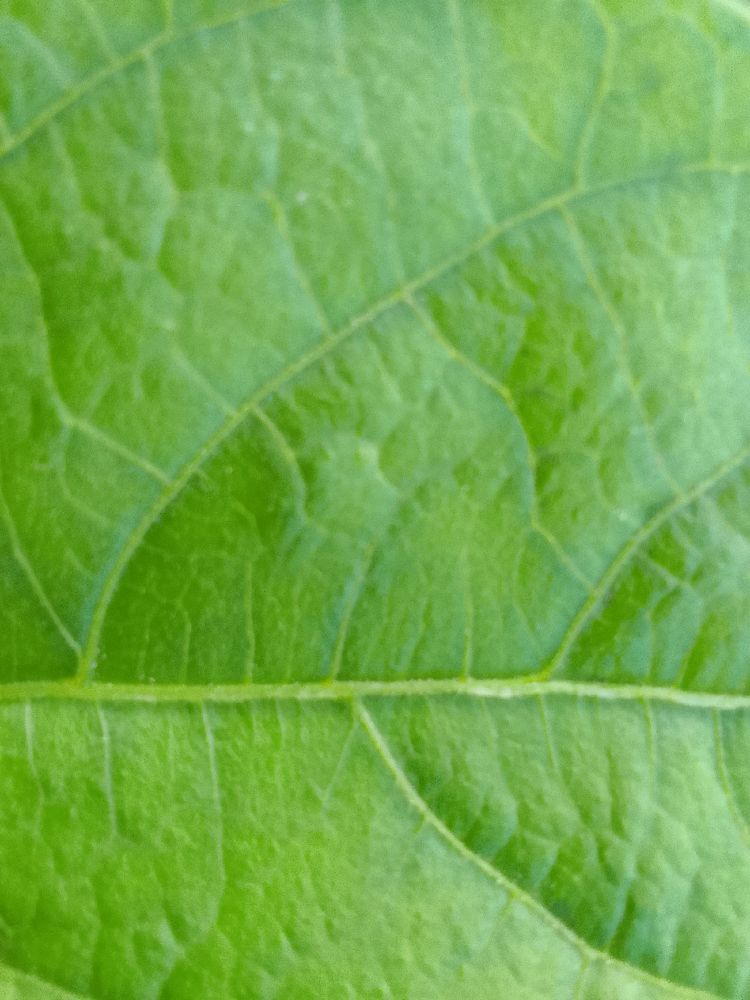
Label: healthy